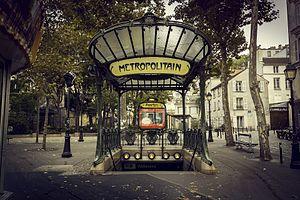
Édicule Guimard de la station Abbesses
Abbesses est une station de la ligne 12 du métro de Paris, située dans le 18ᵉ arrondissement de Paris.
Cet article tente de recenser les principales œuvres d'art public du 18ᵉ arrondissement de Paris, en France.